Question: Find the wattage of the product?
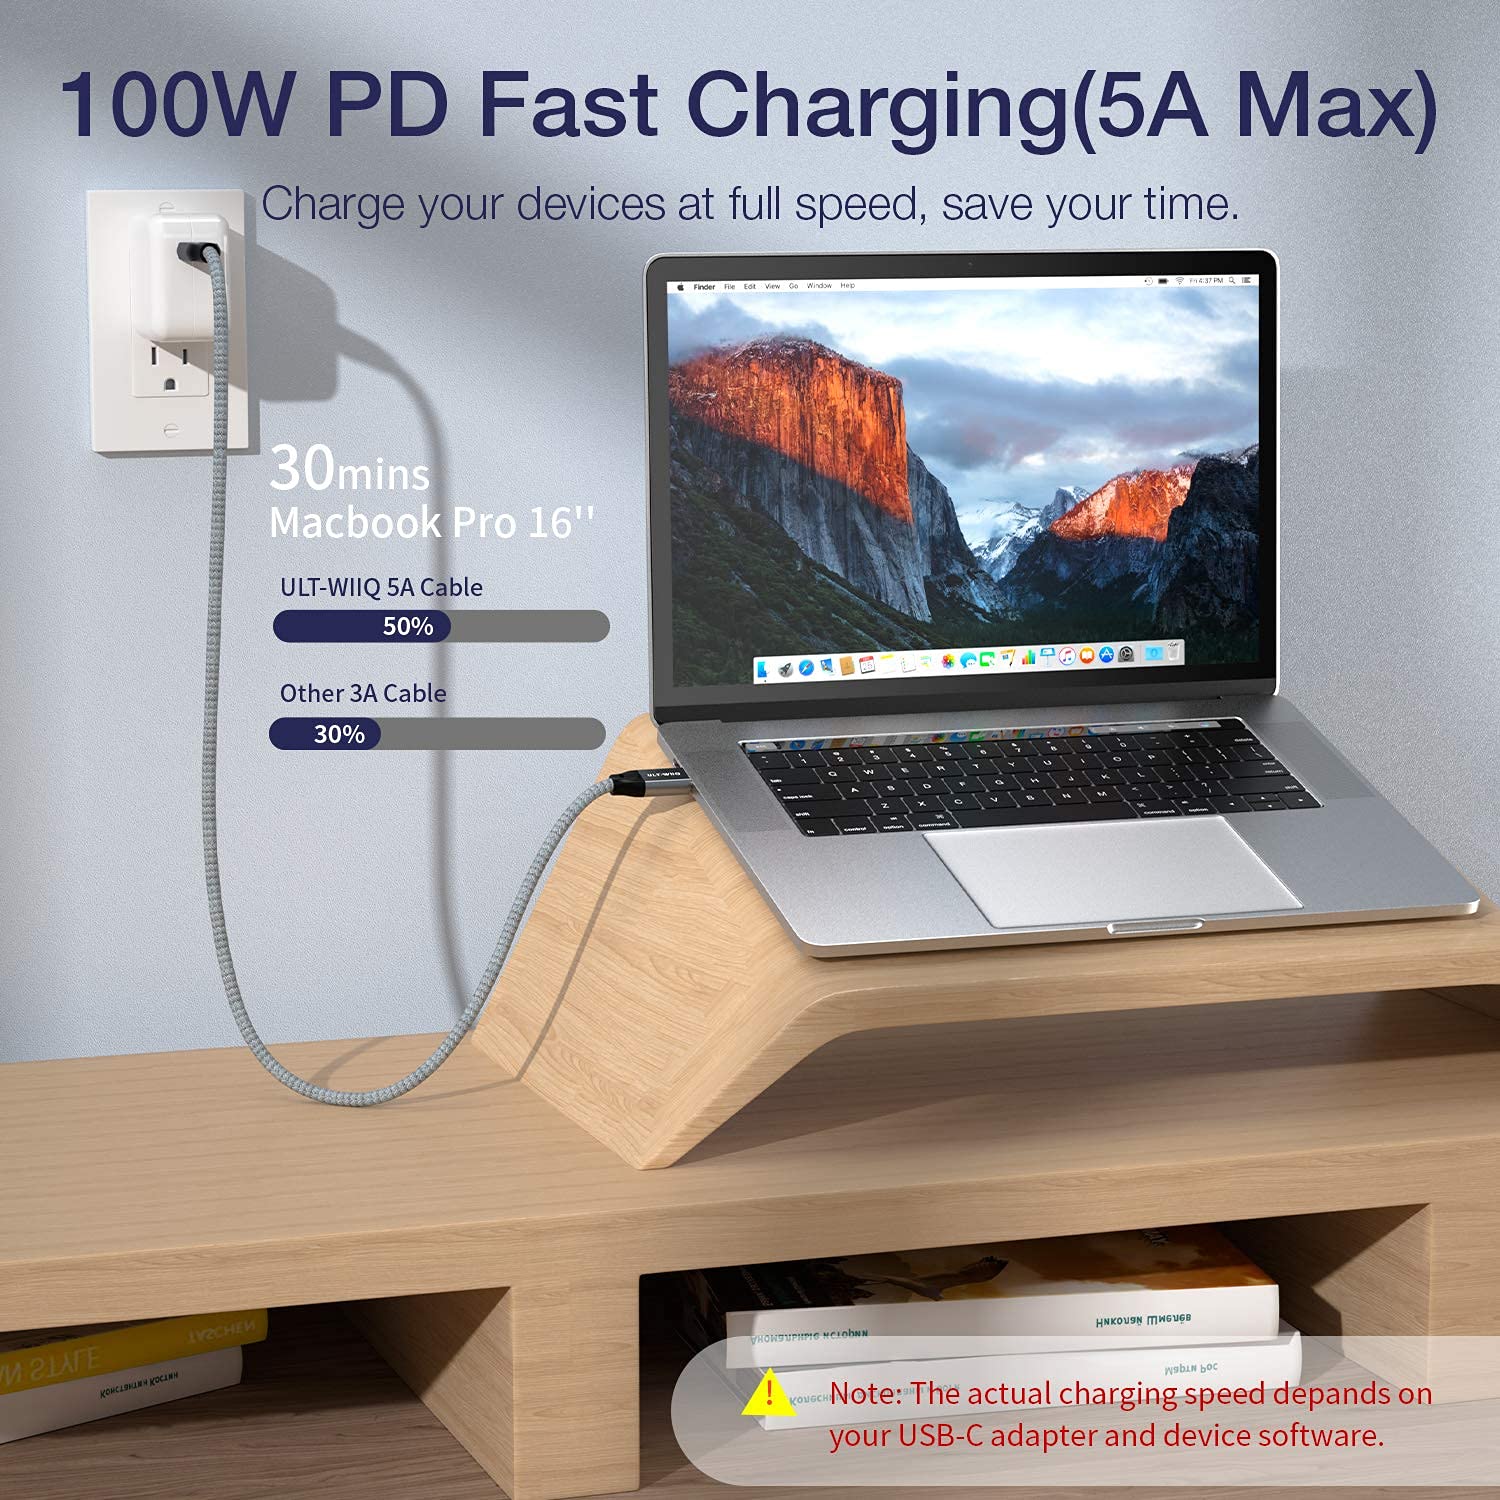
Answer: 100.0 watt